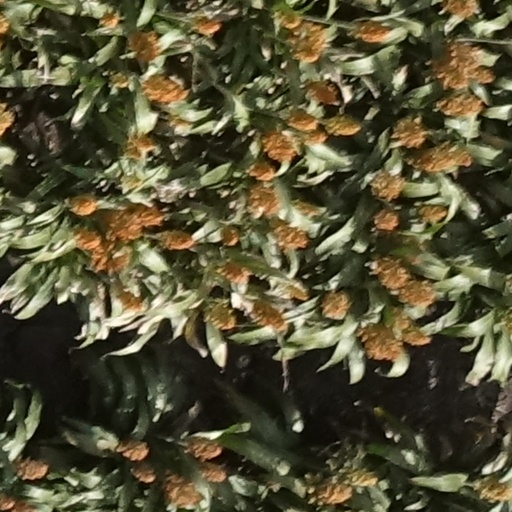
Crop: sorghum